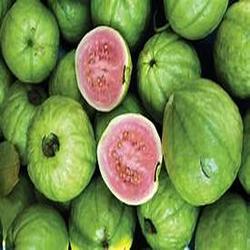
Label: Guava